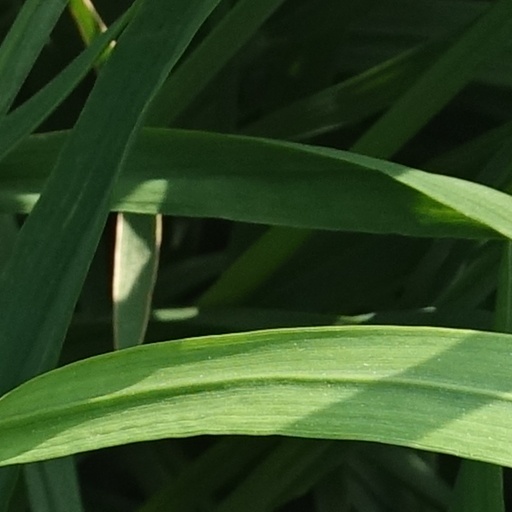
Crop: wheat